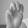
ASL letter: M